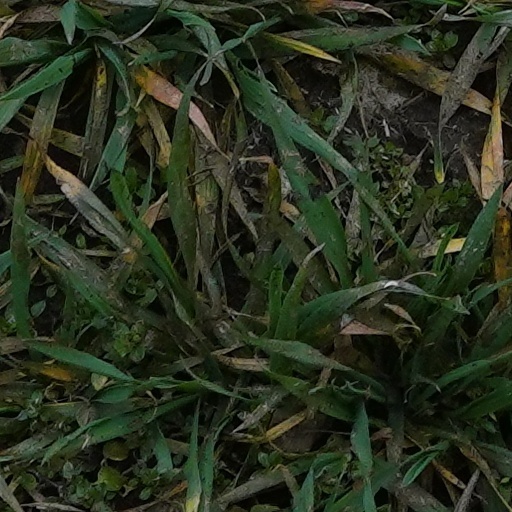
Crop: wheat